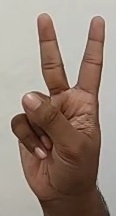
ASL sign: 2